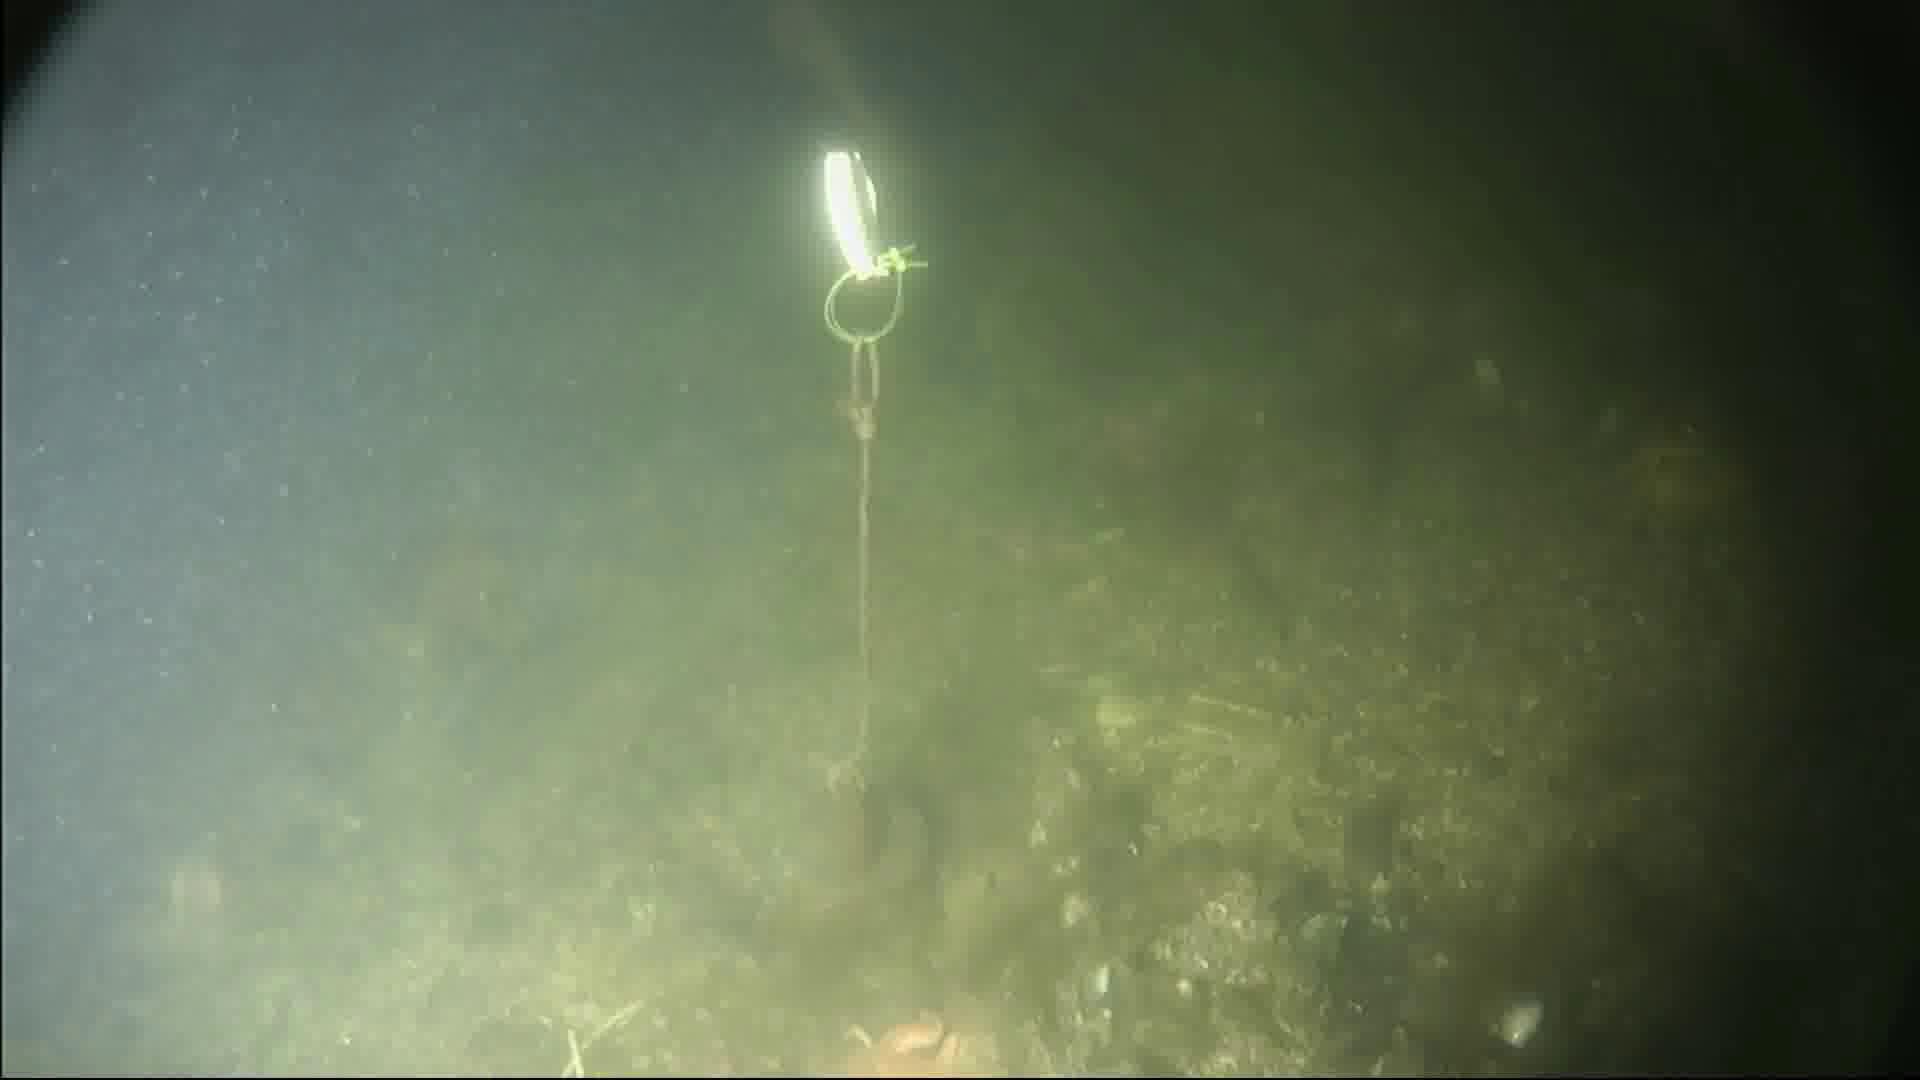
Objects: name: fish
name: starfish
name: crab